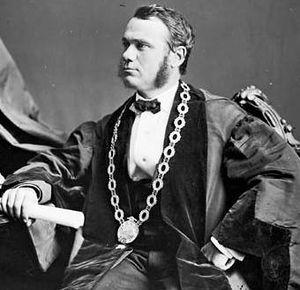
Eugène Martineau est un homme politique franco-ontarien né à Saint-Nicolas, au Québec. Il est le premier francophone de l'Ontario à être maire d'Ottawa en 1872 et 1873.